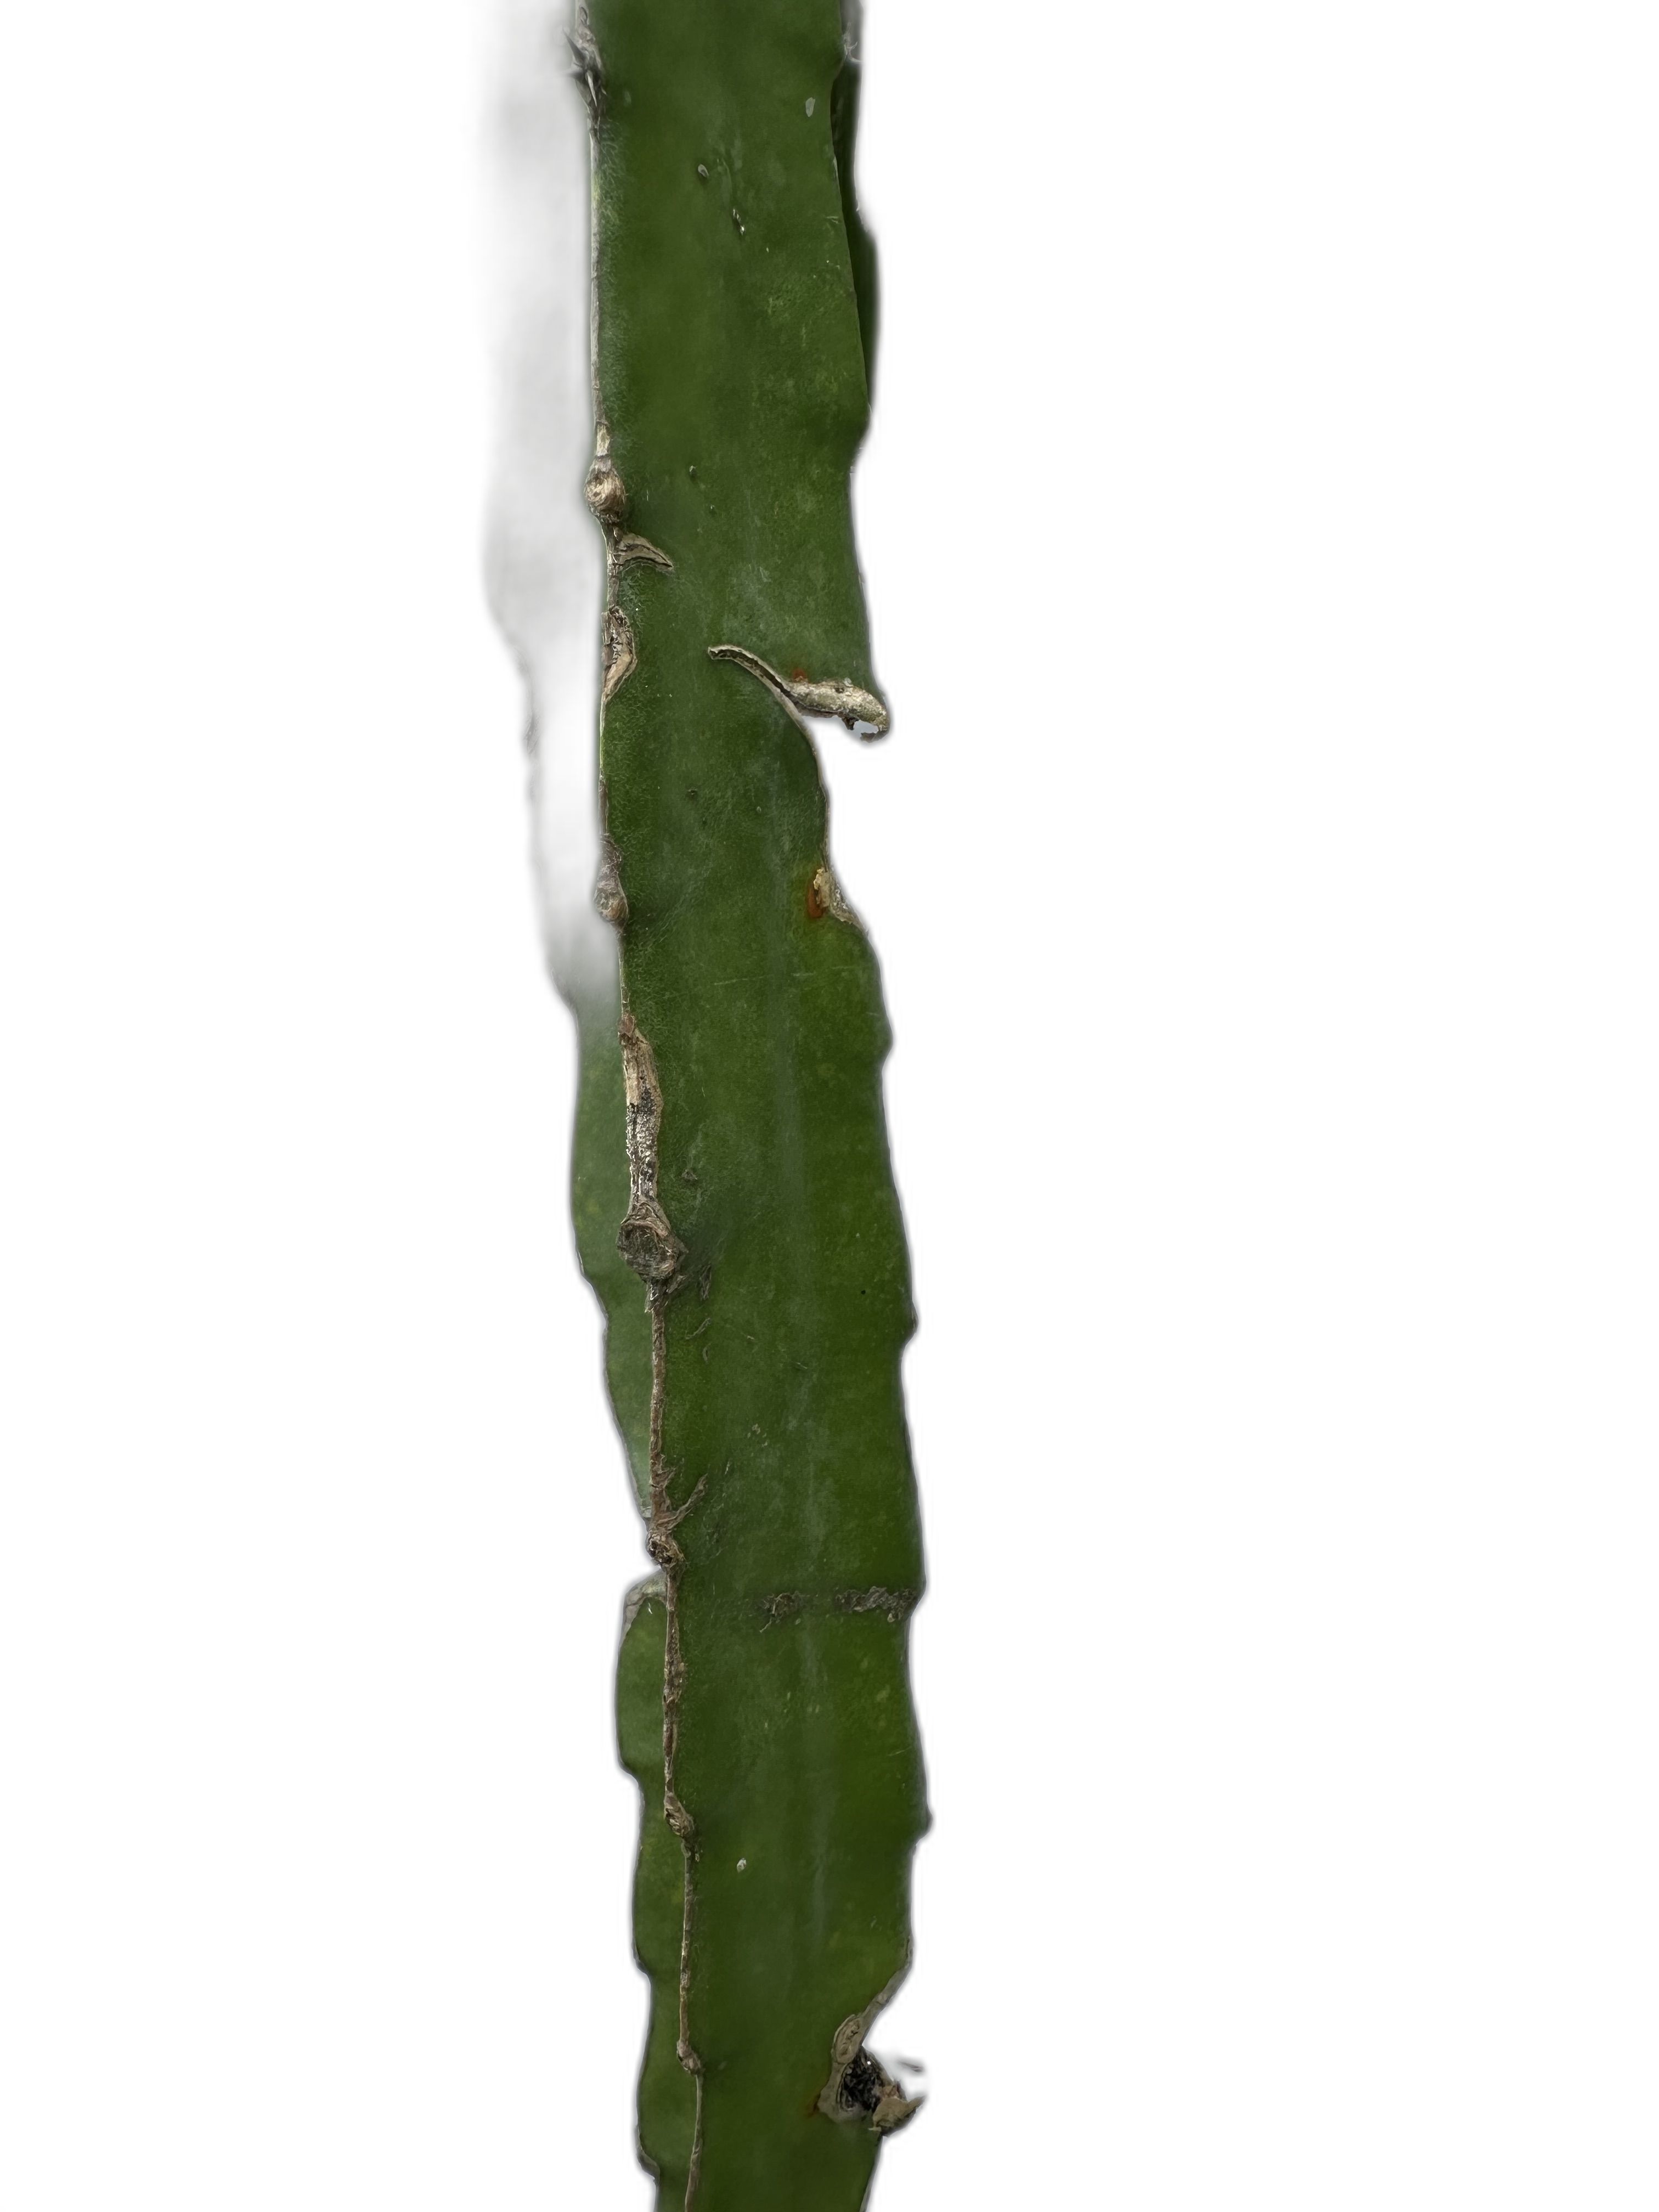
Label: Good leaf